San Miguel Arcangel Church (San Miguel, Bulacan)

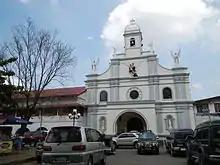
Church facade in 2014

The Diocesan Shrine and Parish of San Miguel Arcangel, is a 19th-century, Baroque Roman Catholic church located along De Leon St., Brgy. Poblacion, San Miguel, Bulacan, Philippines. The parish church, with Saint Michael, the Archangel as patron saint, is under the jurisdiction of the Diocese of Malolos.